Converse Basin Grove

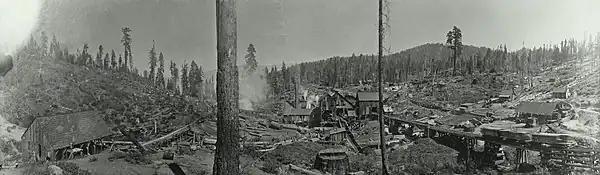
This panoramic photo of the Converse Basin Mill illustrates the clearcutting logging practices.

In the 1930s, Sequoia National Park commissioner Walter Fry and superintendent John R. White, “marveled that man had been able by crude methods to do so much damage.”